Andrzej Pańta

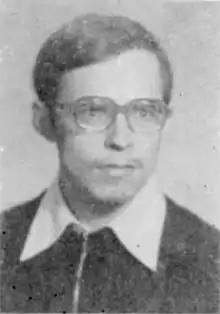
Andrzej Panta

Andrzej Pańta (also Andreas Johannes Painta, born April 10, 1954, in Bytom, Poland, died February 8, 2024 in Görlitz, Germany) is a Polish-German poet and translator of German literature.